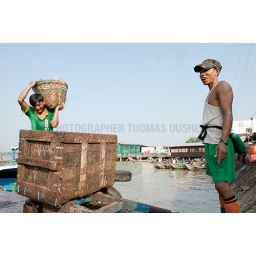
Fishers carry the fish from the fishing boat early in the morning at the Yangon fishing port in Myanmar.